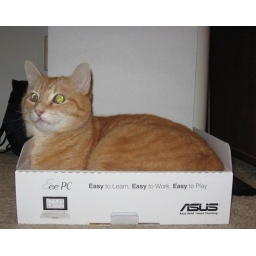
cat in the box 010